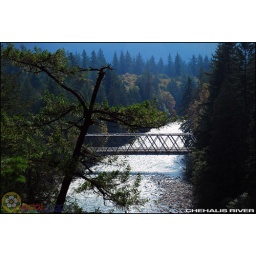
One of the best wooden bridges in these parts cross the Chehalis River